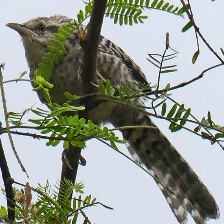
Species: FASCIATED WREN
Scientific name: CAMPYLORHYNCHUS FASCIATUS